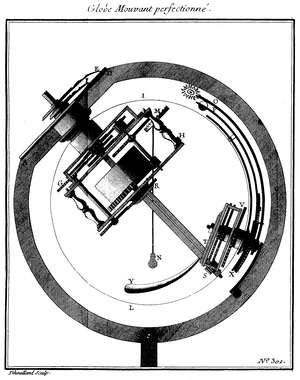
Représentation du globe mouvant d'Outhier présenté en 1731 à l'Ac. des sciences de Paris.
Regnaud ou Renaud Outhier - pour l'état-civil - dit aussi l'abbé Outhier et qui signera certaines de ses œuvres Réginald Outhier, né à Lamarre-Jousserand le 16 août 1694 et mort à Bayeux le 8 mai 1774, est un ecclésiastique et un scientifique français du siècle des Lumières.